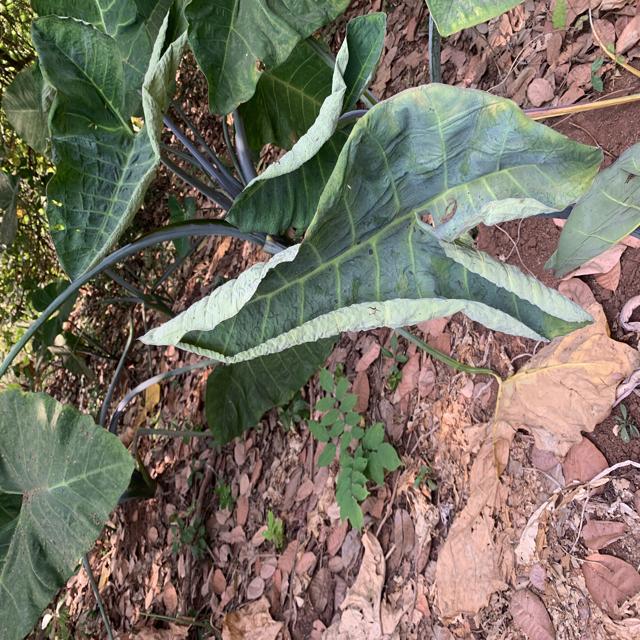
Label: Healthy